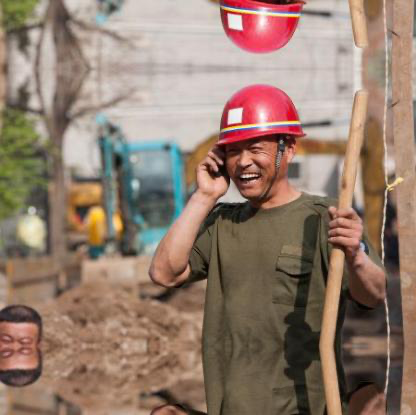
Objects in the image:
label: helmet
label: person
label: head
label: helmet
label: person
label: person
label: head